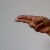
The image shows a hand gesture representing the letter 'H' in Indian Sign Language.